List of photovoltaic power stations in Canada

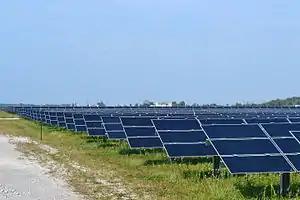
Sarnia Photovoltaic Power Plant, a solar farm in Canada

This is a list of photovoltaic power stations in Canada with a nameplate capacity of 10 MW or more.